Air Marshall Islands

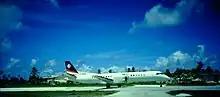
Air Marshall Islands Saab 2000 at Funafuti International Airport, Tuvalu (1996)

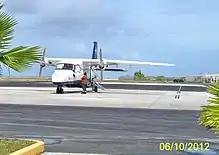
Air Marshall Islands Dornier 228 at Majuro Airport 2012

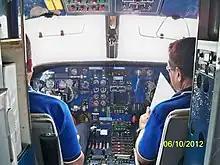
Open cockpit

Air Marshall Islands is an airline based in Majuro, Marshall Islands. It is the flag carrier of the Marshall Islands, operating inter-island services in the Central Pacific. Its main base is Marshall Islands International Airport, Majuro.